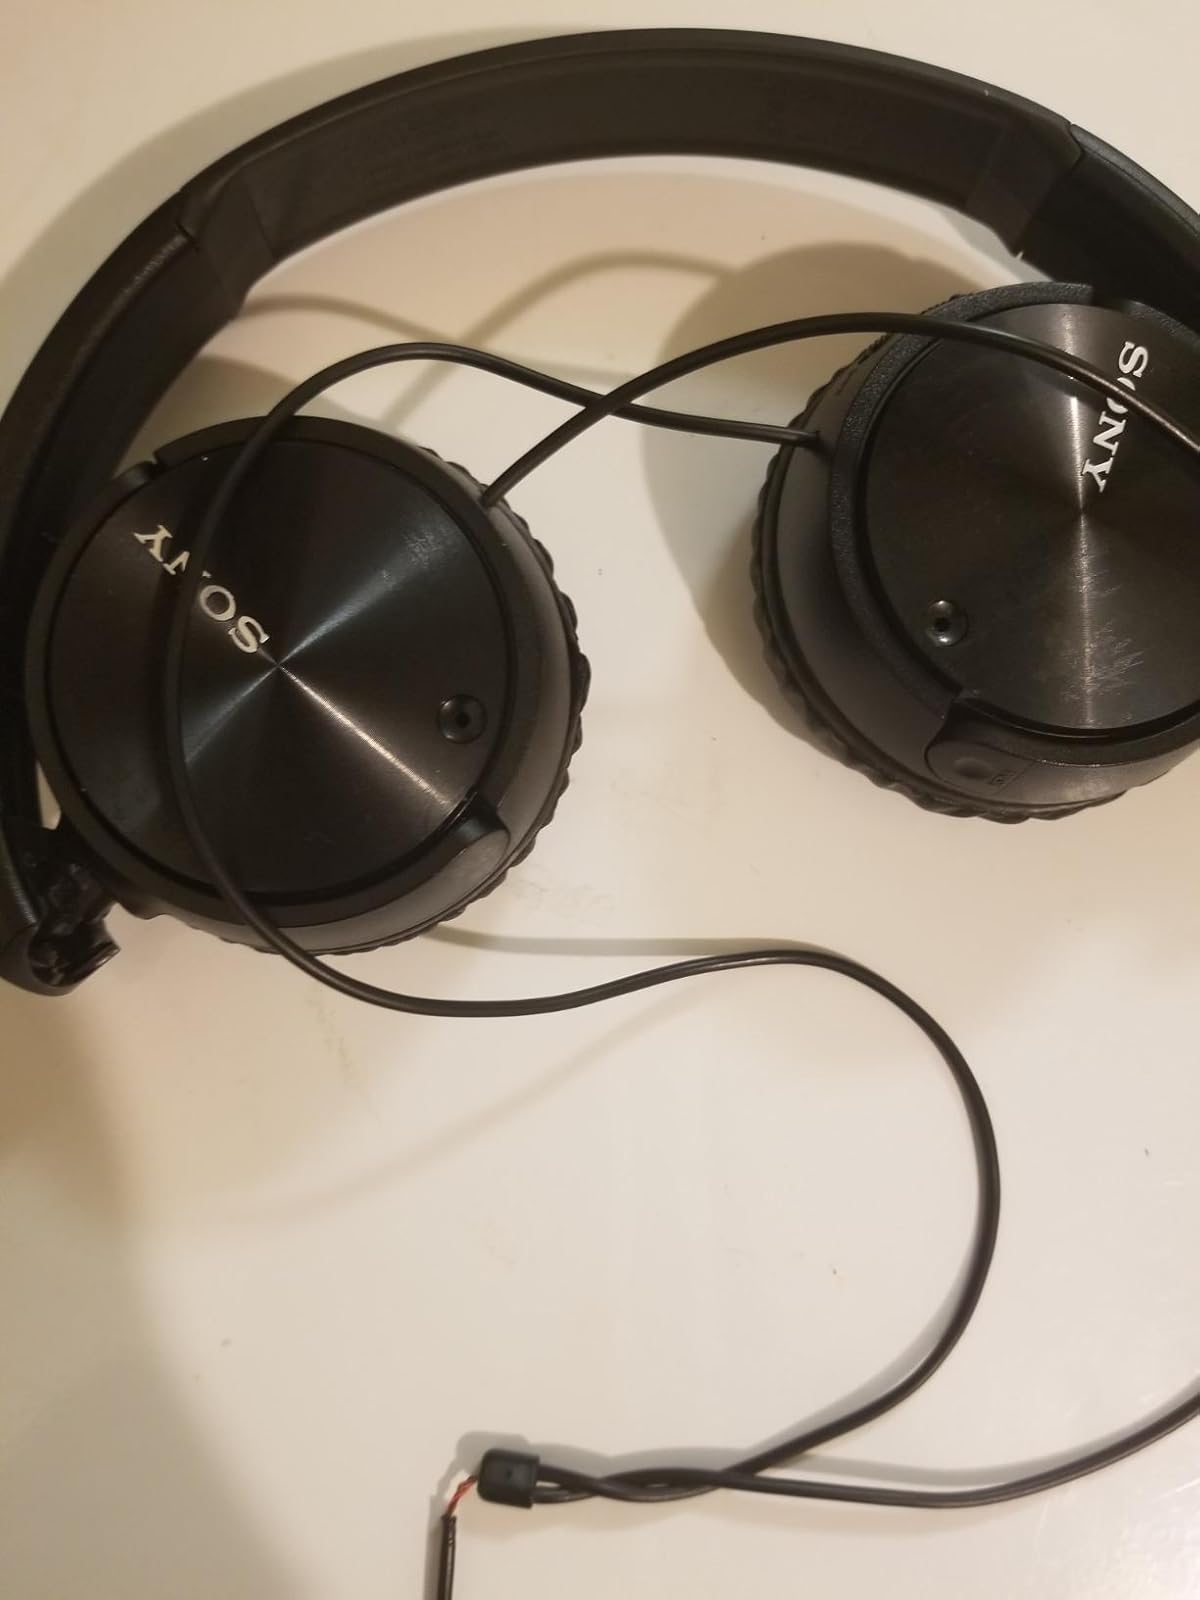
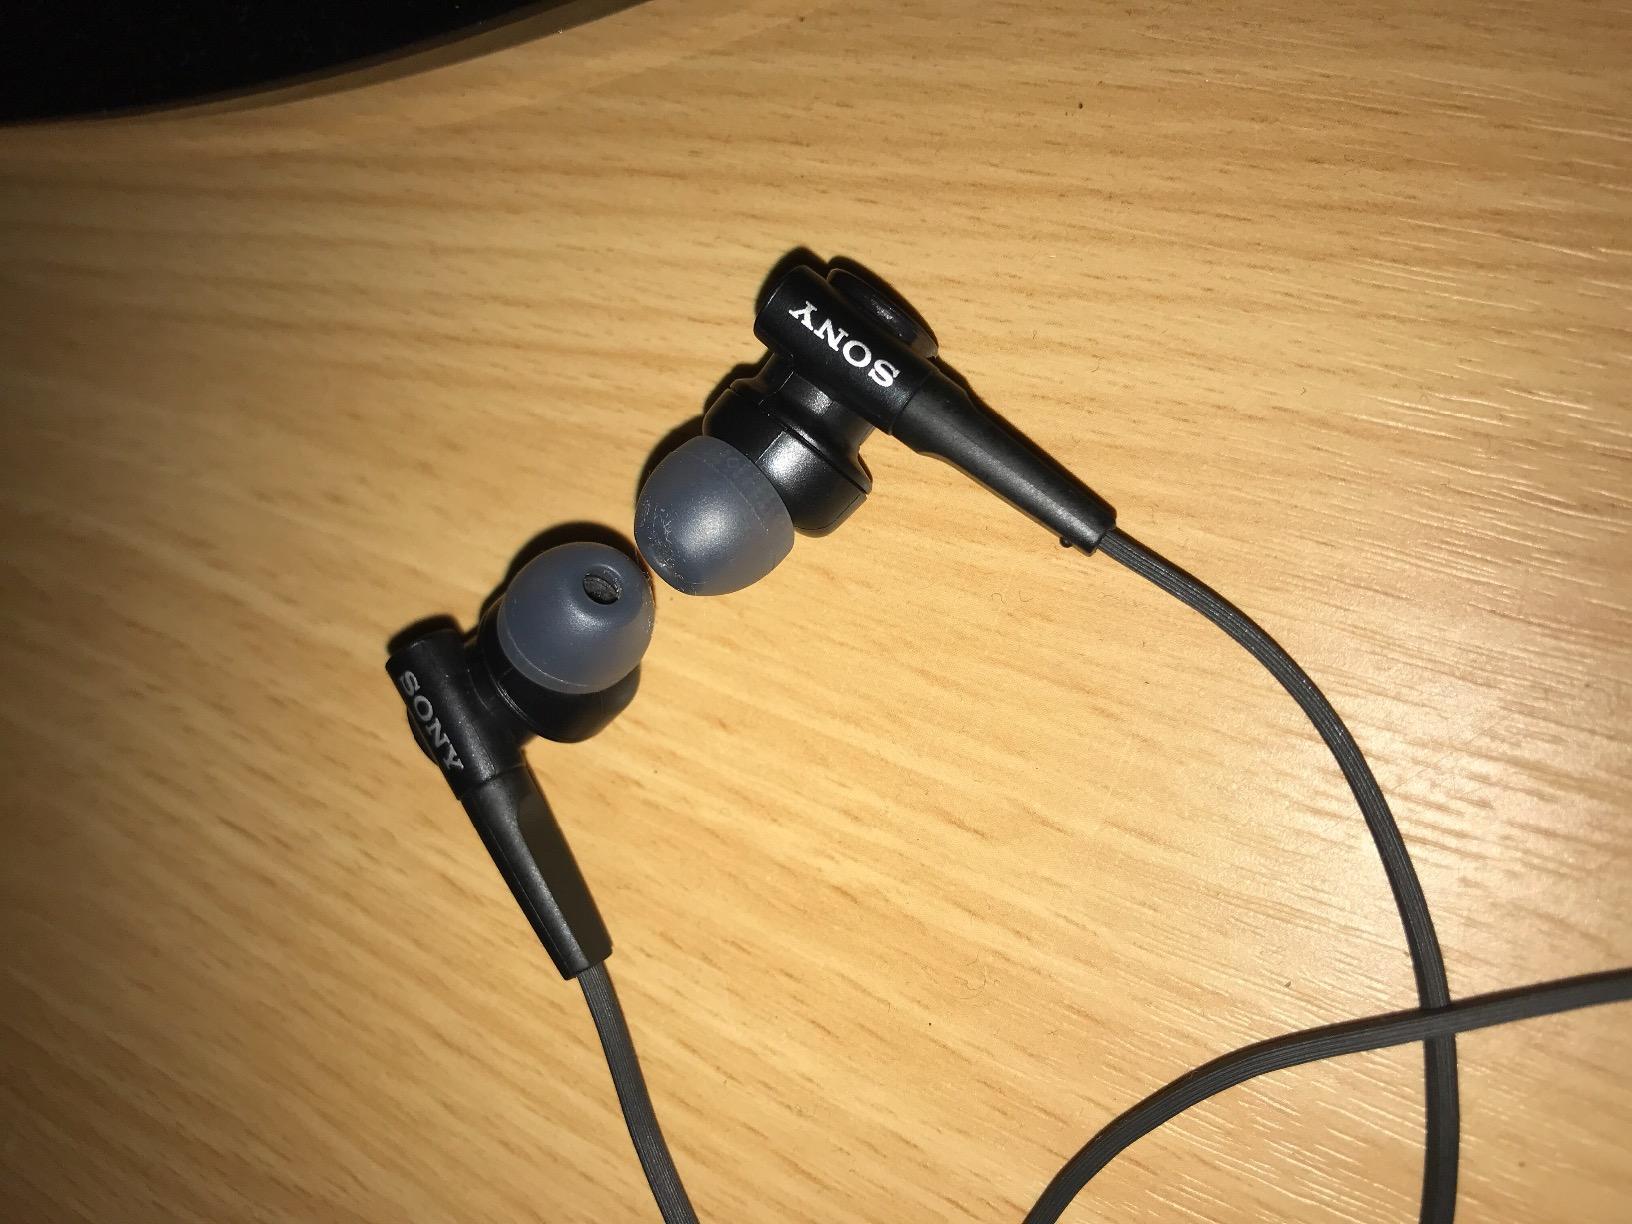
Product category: headphones
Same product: no